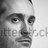
Emotion: neutral